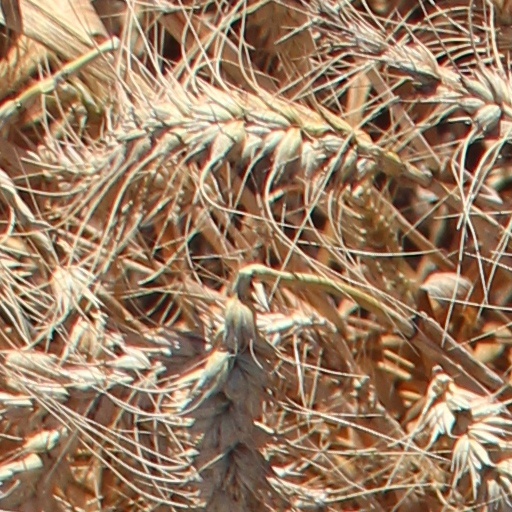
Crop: wheat